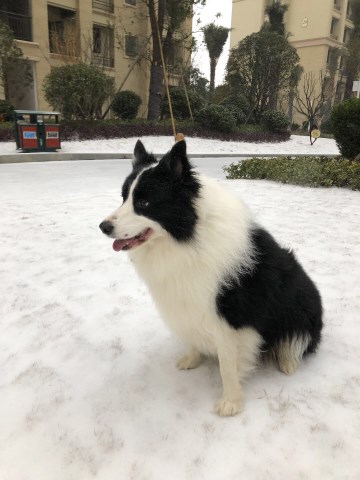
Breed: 2594-n000109-Border_collie